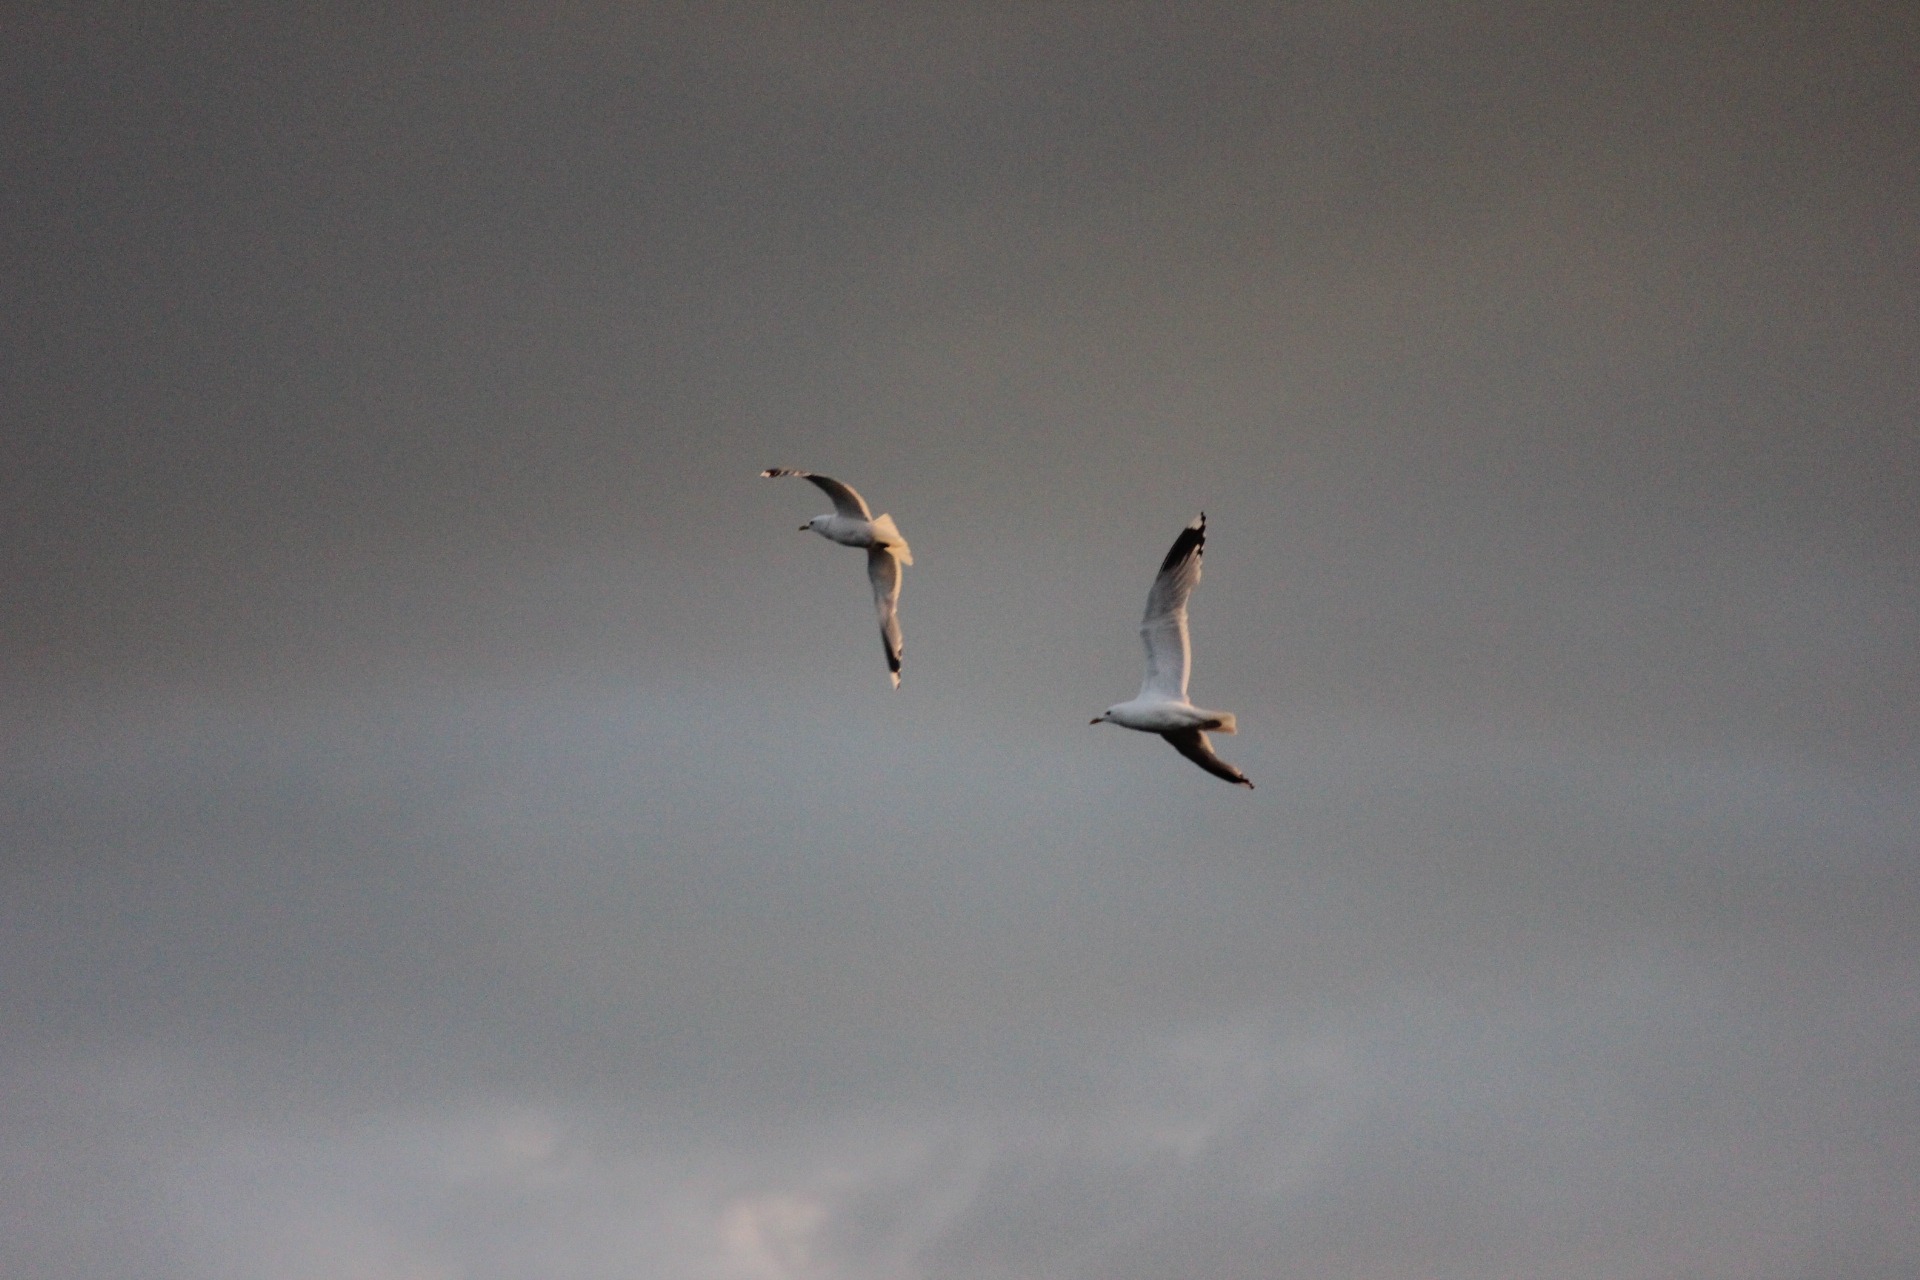
bird, wing, seabird, seagull, gull, flight, logs, vertebrate, bird migration, charadriiformes, wings outspread